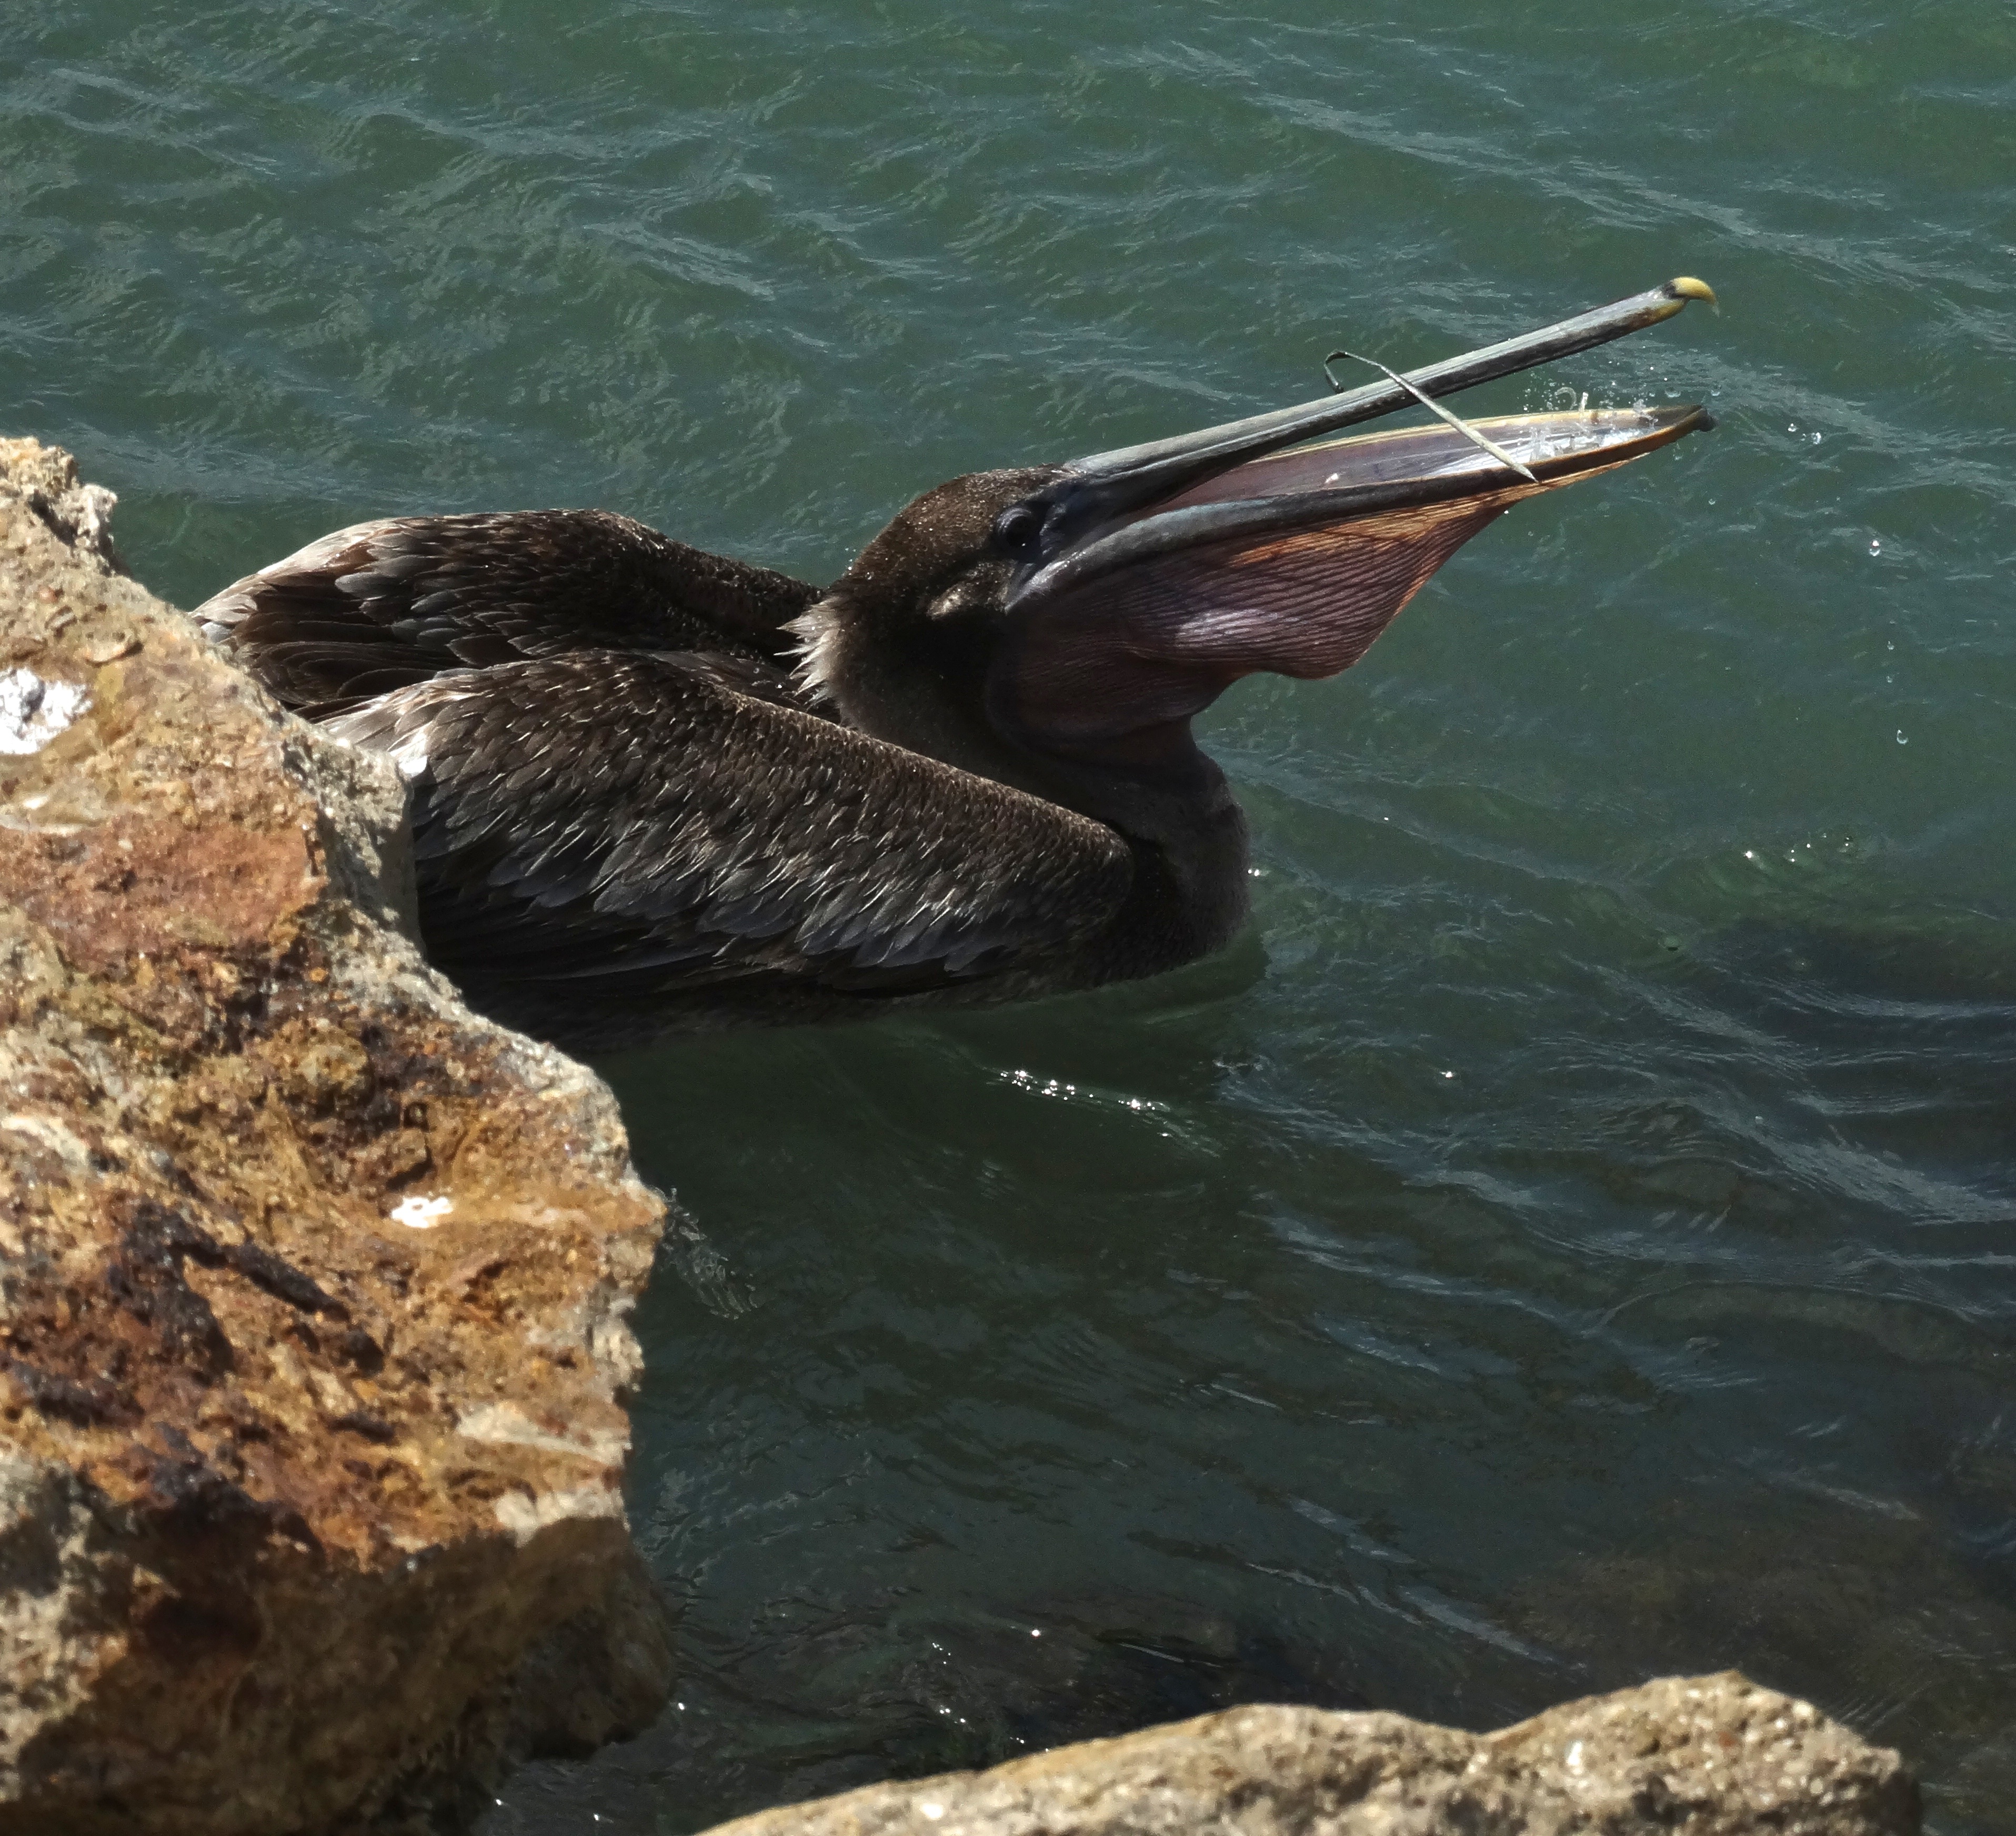
sea, water, nature, ocean, bird, pelican, seabird, travel, wildlife, fauna, vertebrate, florida, brown pelican